The Black Waters of Echo's Pond

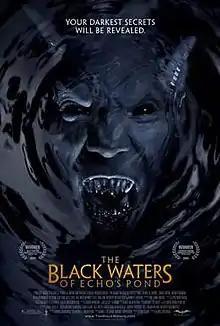
Theatrical film poster

The Black Waters of Echo's Pond is a 2009 fantasy horror film directed by Italo-American film maker Gabriel Bologna. It stars Robert Patrick, Danielle Harris, and James Duval.